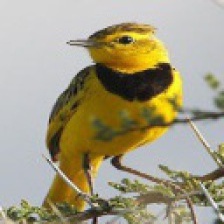
Species: GOLDEN PIPIT
Scientific name: TMETOTHYLACUS TENELLUS